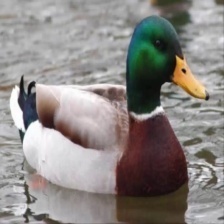
Species: MALLARD DUCK
Scientific name: ANAS PLATYRHYNCHOS
ImageNet parent category: drake